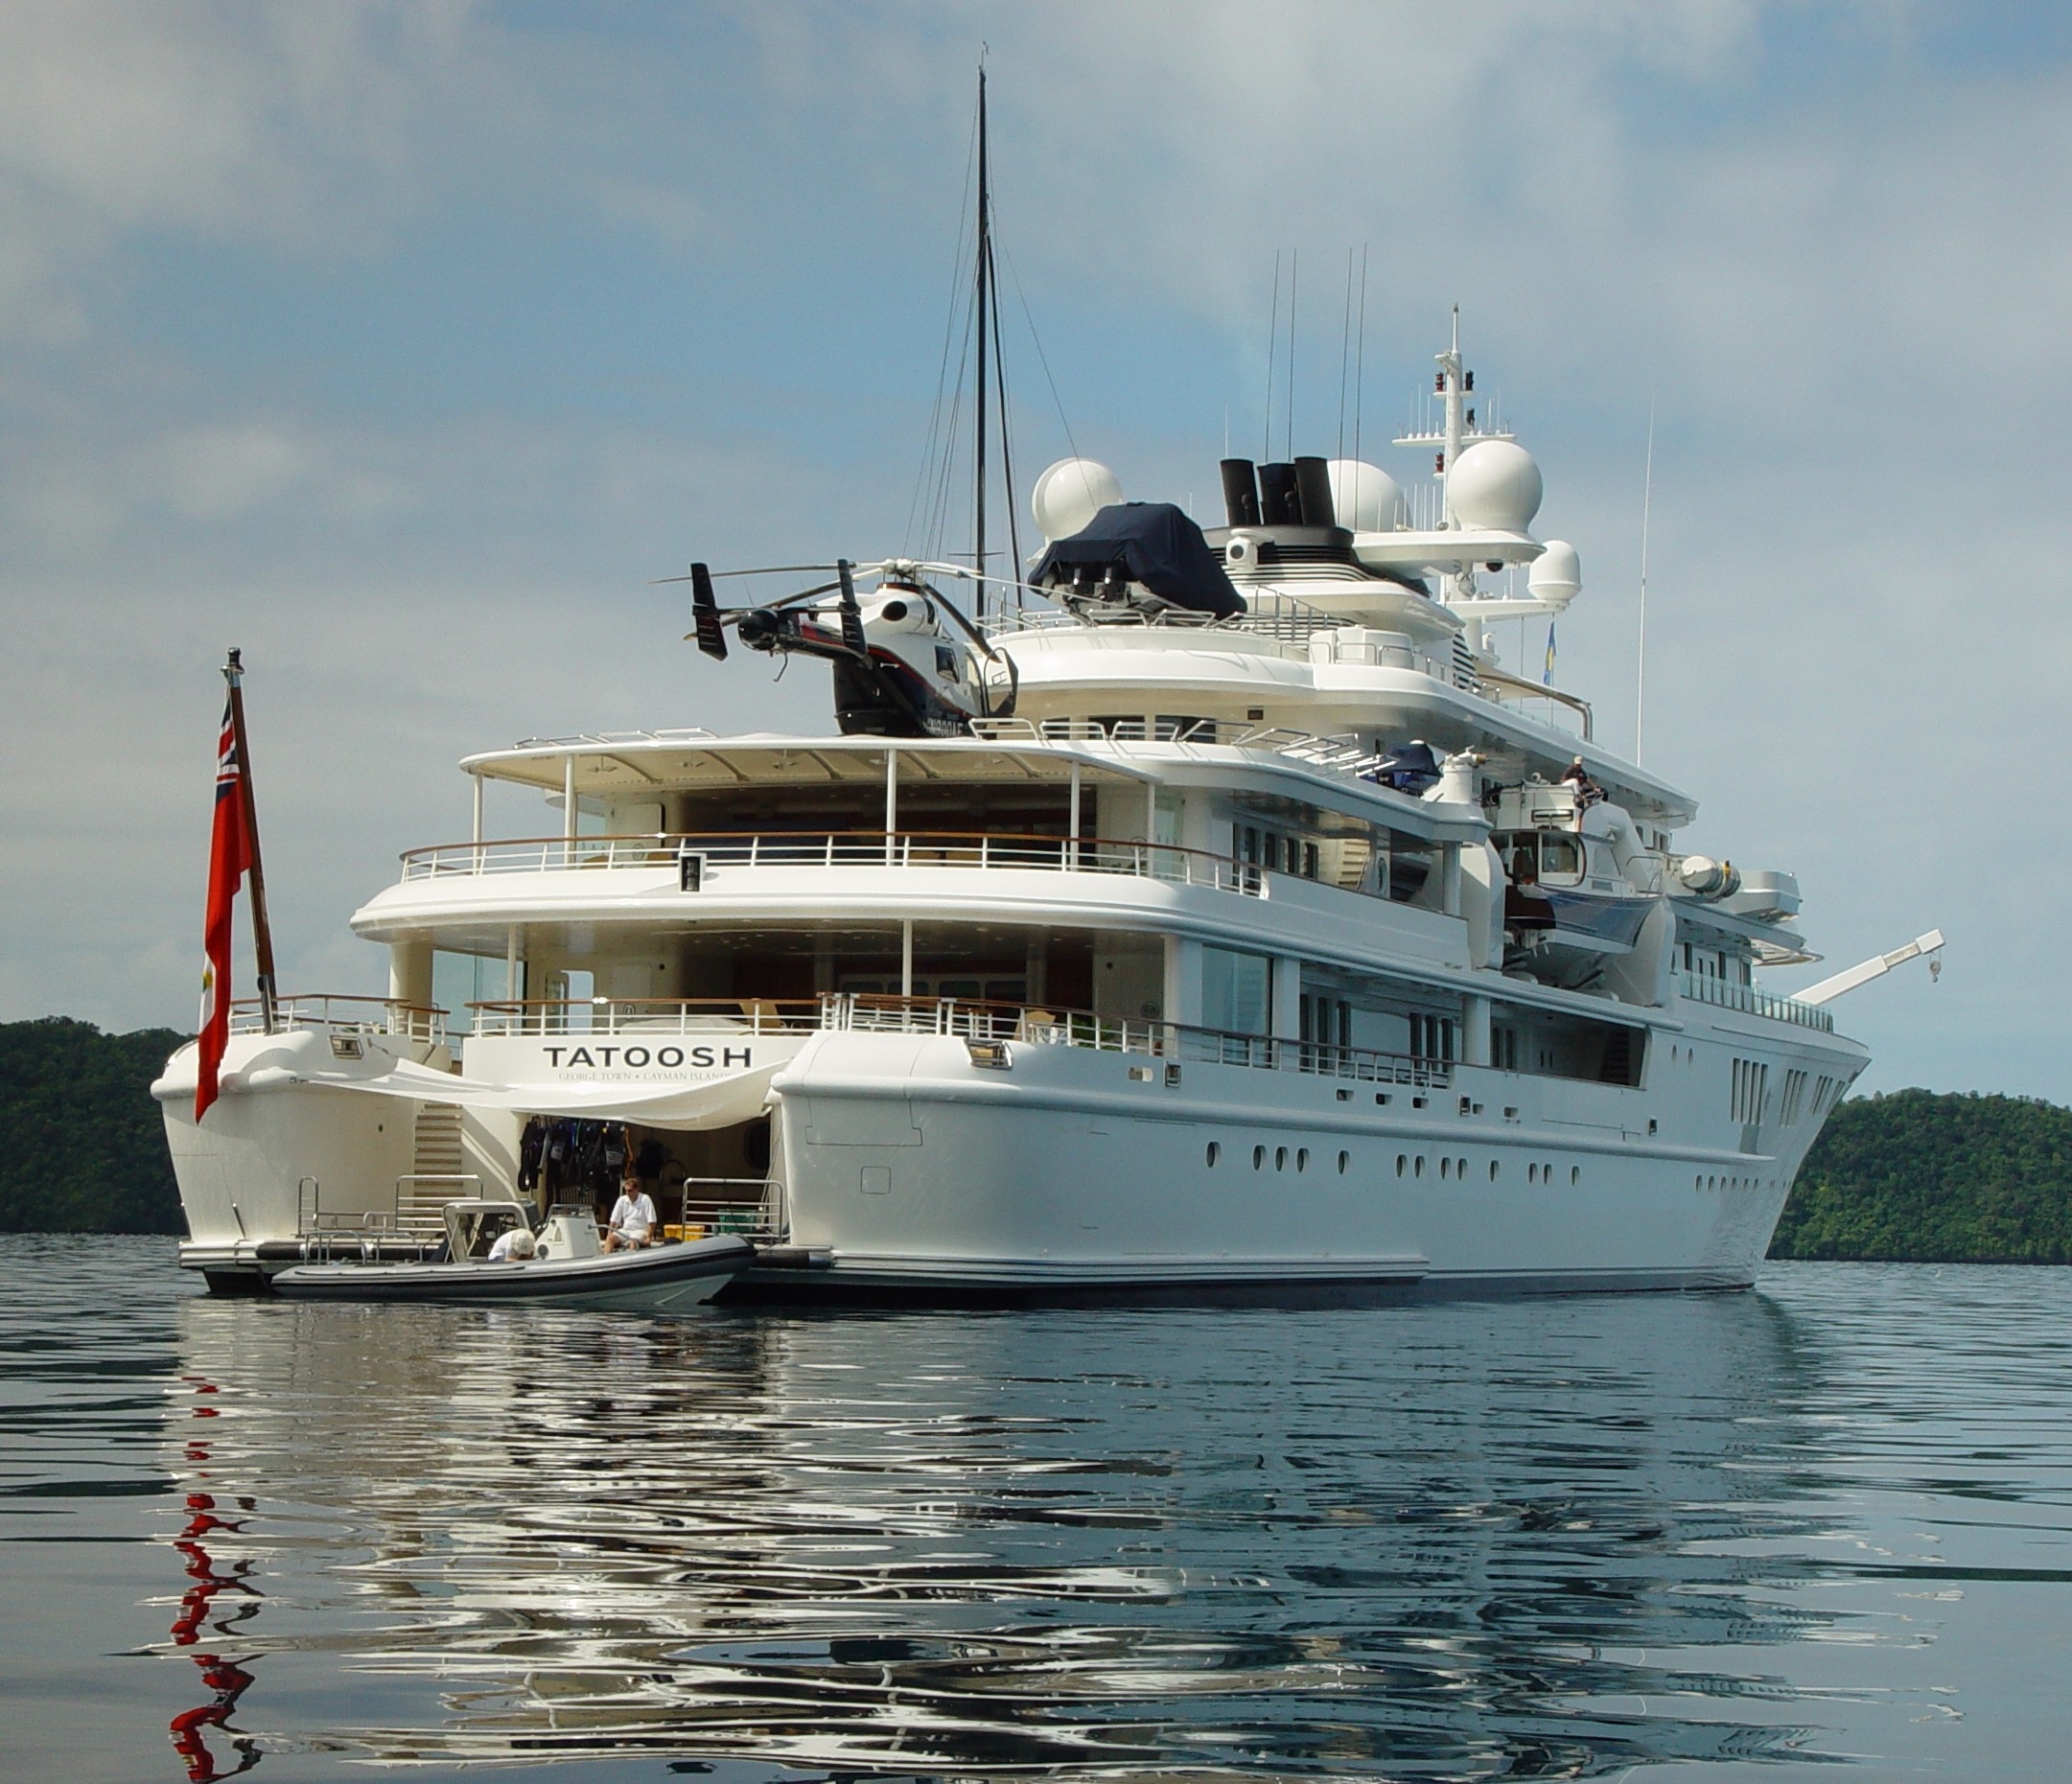
sea, boat, ship, vessel, vehicle, yacht, marina, luxury, watercraft, wealth, motor ship, passenger ship, luxury yacht, power boat, motor yacht, tatoosh